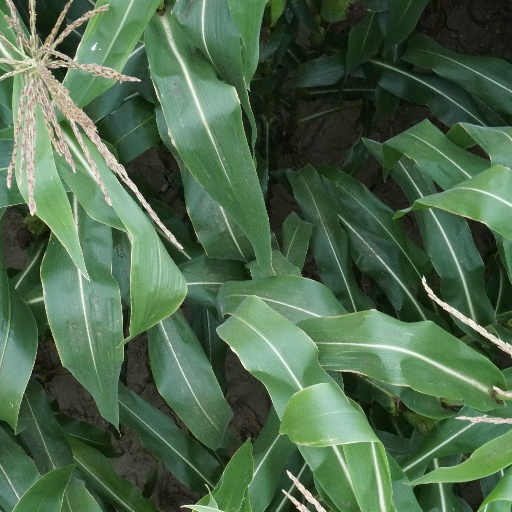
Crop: maize; corn